The Aryan

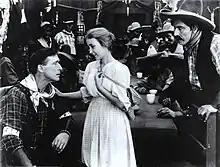
Denton (Hart) and Mary Jane (Love)

A hardworking miner, Steve Denton (Hart), has become wealthy after years of prospecting. He sets out to visit his ailing mother, Mrs. Denton (Claire).